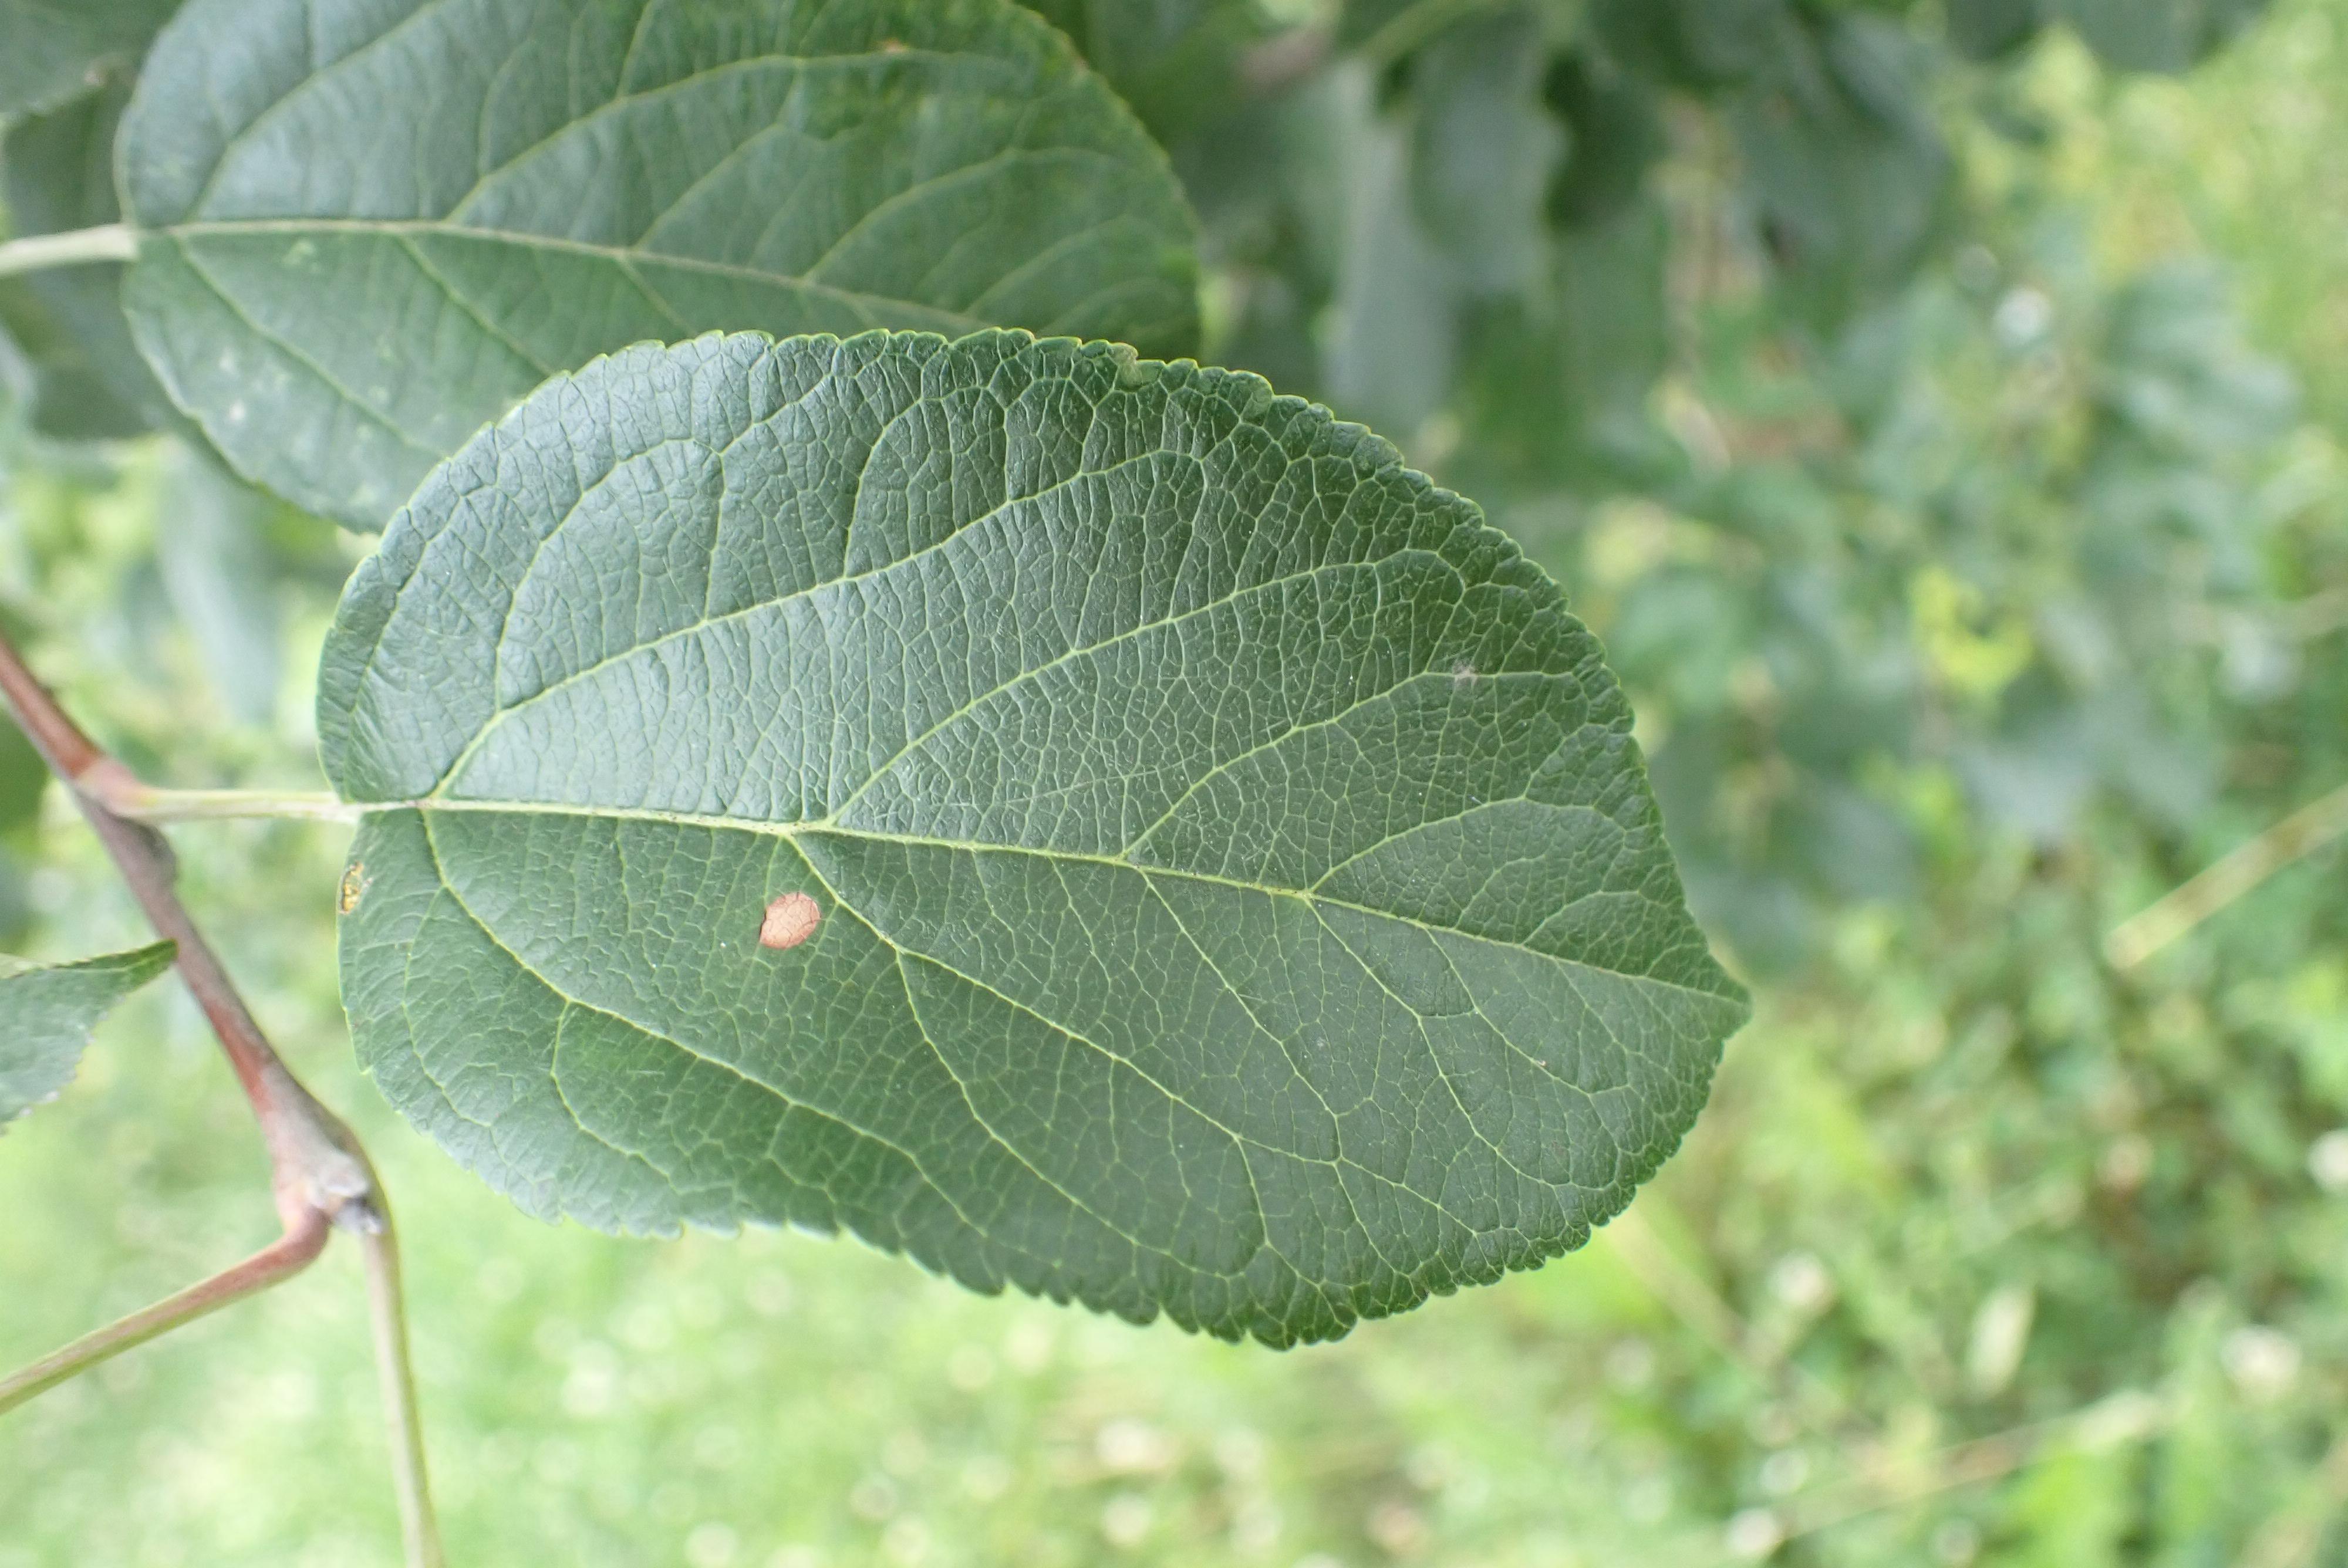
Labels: frog_eye_leaf_spot